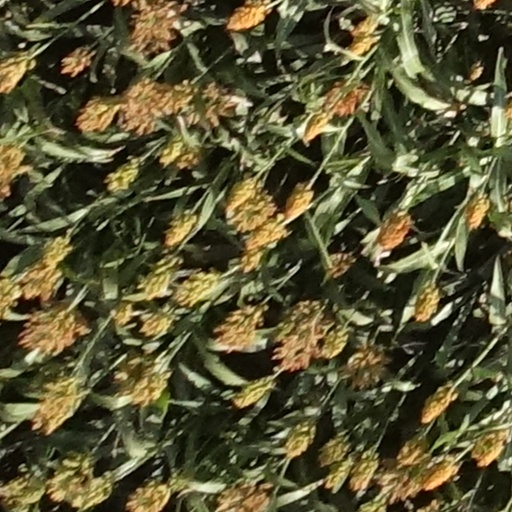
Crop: sorghum